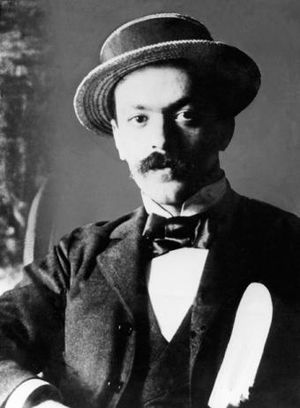
Italo Svevo
Italo Svevo, pseudonym for Ettore Schmitz var en italiensk forfatter, som i begyndelsen af 1900-tallet blev anset for at være en af de mest betydningsfulde indenfor sit felt.